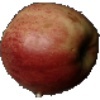
Label: Apple Red 3